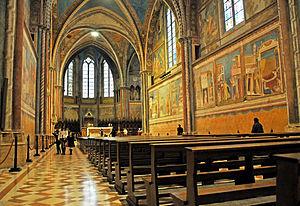
Cette page est une liste des œuvres de Giotto, plus précisément Giotto di Bondone ou Ambrogiotto di Bondone, peintre, un sculpteur et architecte italien du Trecento, dont les œuvres sont à l'origine du renouveau de la peinture occidentale. C'est l'influence de sa peinture qui va provoquer le vaste mouvement de la Renaissance à partir du siècle suivant.